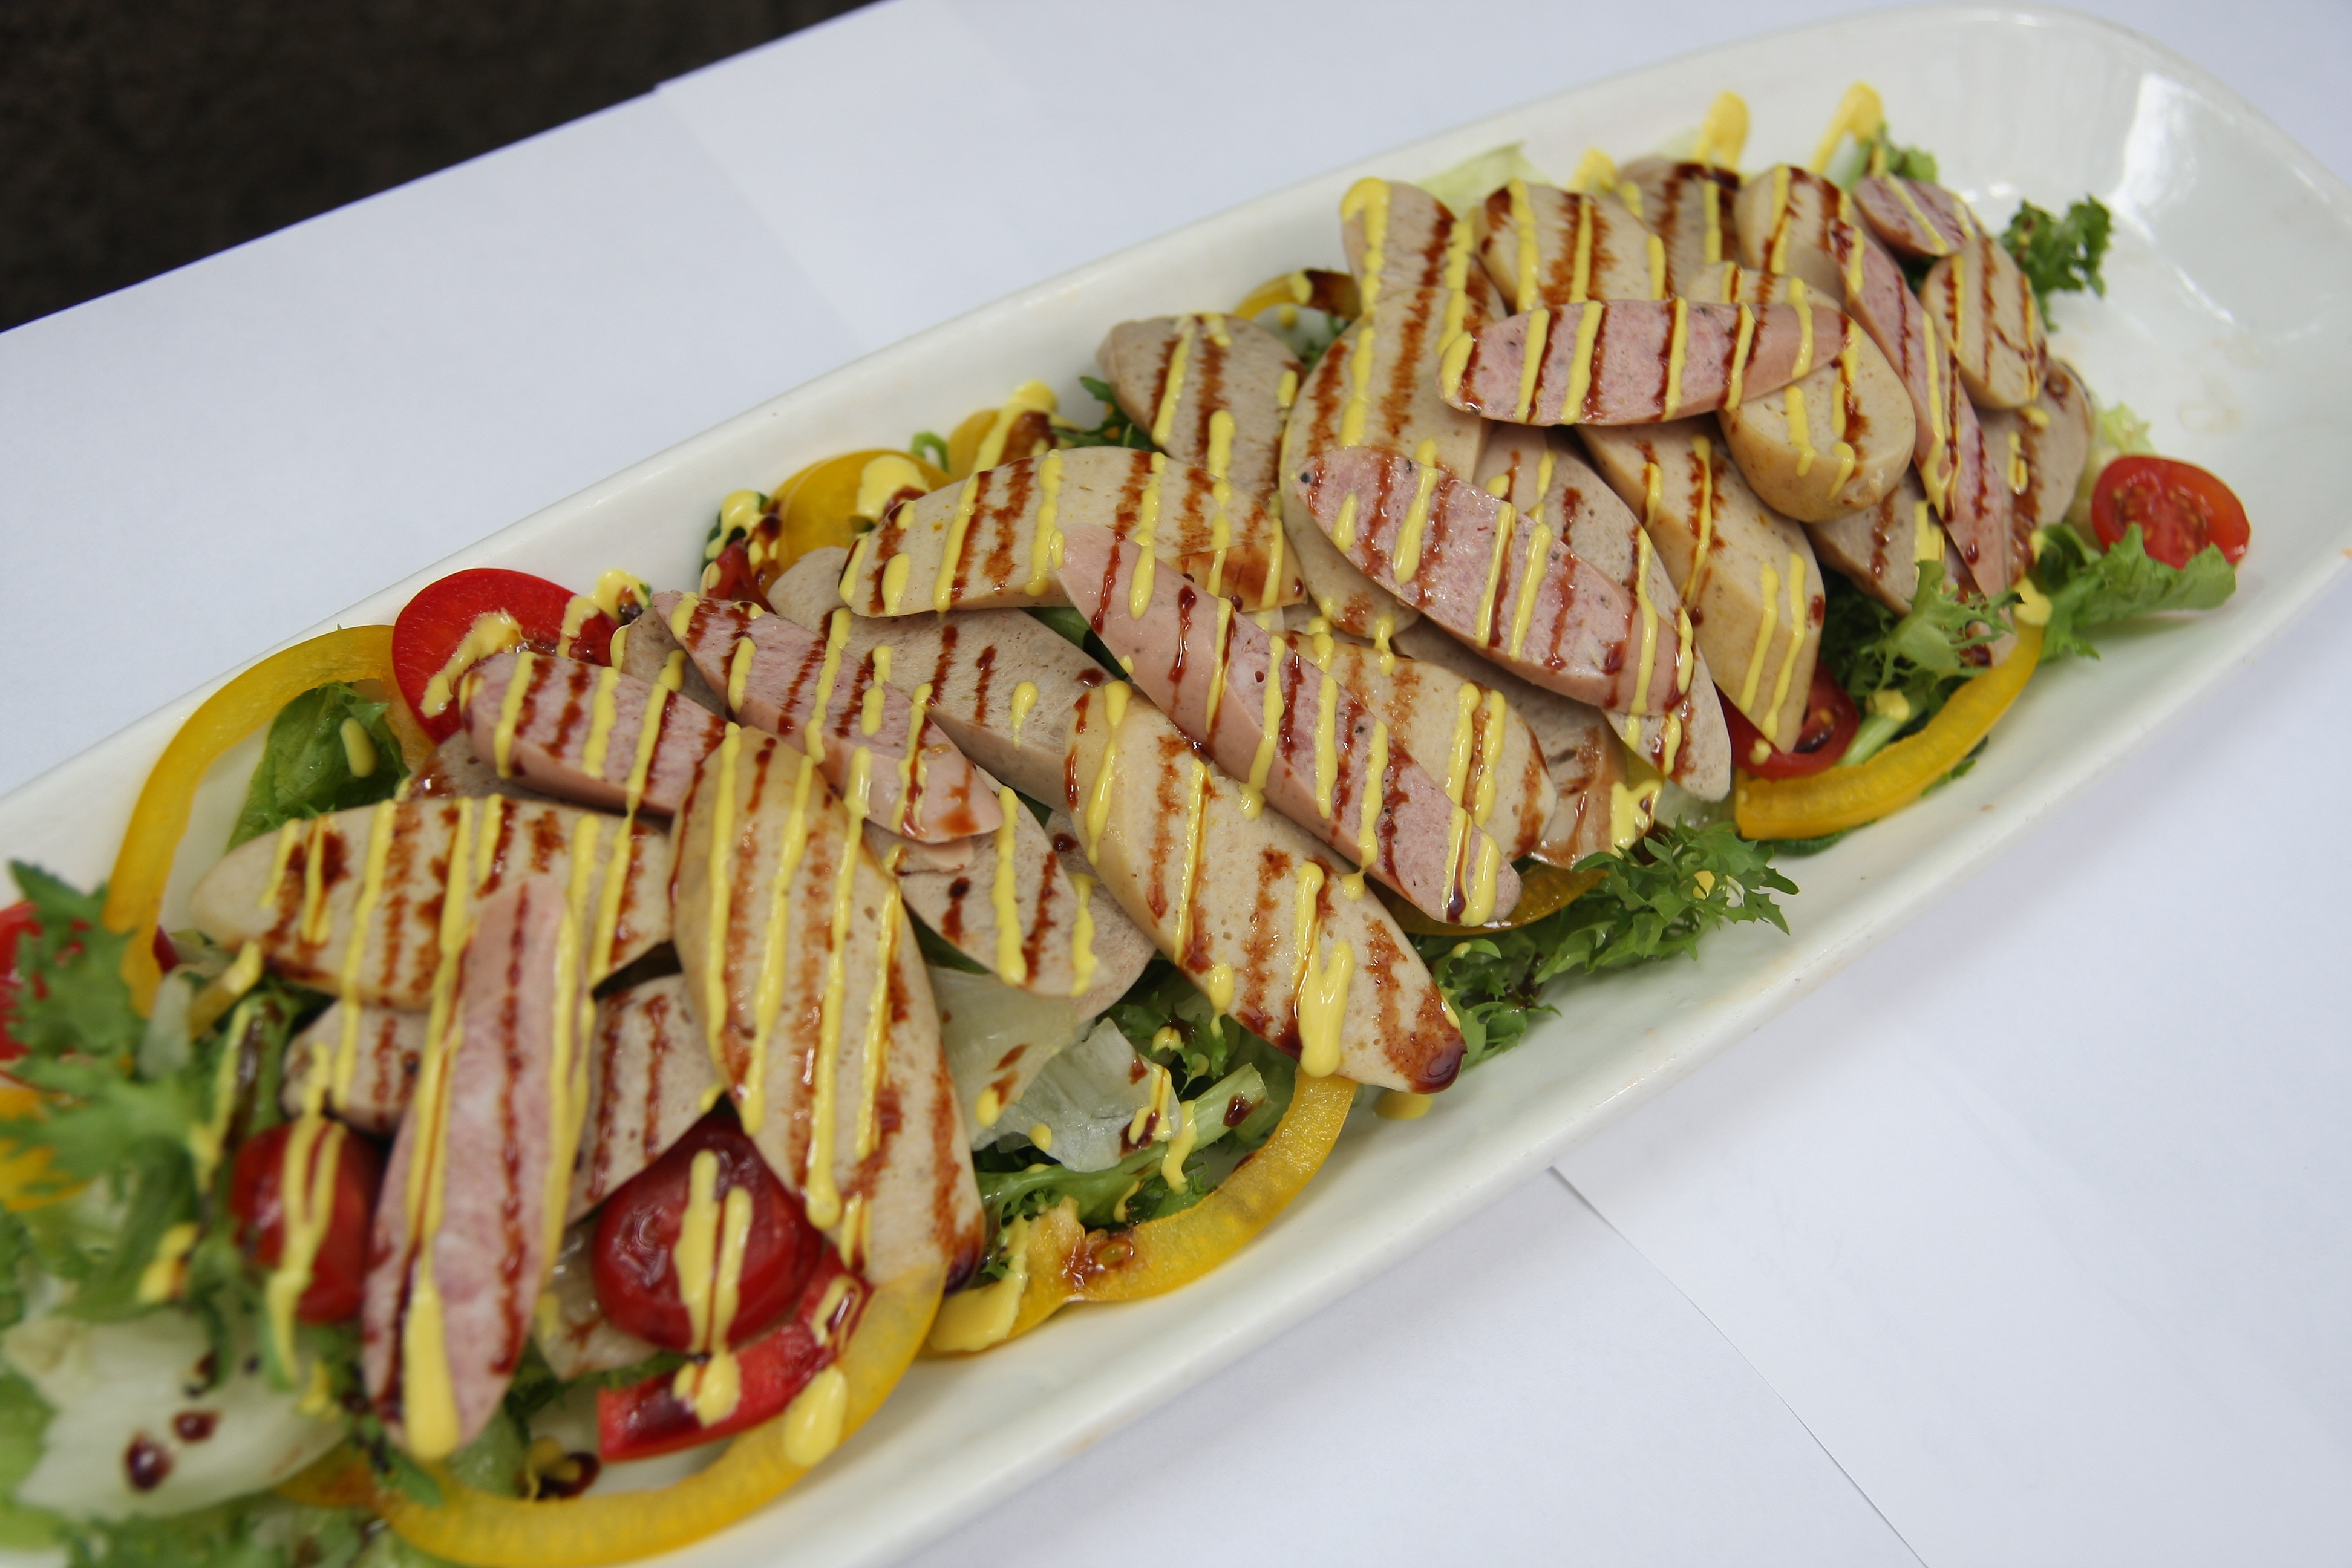
dish, meal, food, cooking, produce, meat, cuisine, kebab, souvlaki, chicken salad, fusion cuisine